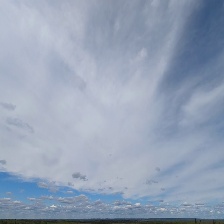
Cloud type: Altostratus